Hard Rock Hotel and Casino (Las Vegas)

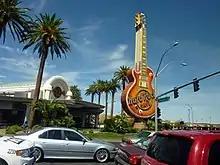
Hard Rock Cafe and guitar sign

A Hard Rock Cafe opened in September 1990, on the southeast corner of the property that would eventually include the Hard Rock resort. The restaurant entrance featured a 45-foot-tall Gibson Les Paul guitar sign. The Hard Rock hotel-casino was announced on June 5, 1991, as the first such project in the company's history. It would be built beside the restaurant. Company co-founder Peter Morton said, "We did a lot of marketing studies. Everything gave us an extremely strong indication that there are a lot of 30-year-olds in America who go to Bruce Springsteen concerts and like to gamble." Groundbreaking was scheduled for later that year, with a planned opening in late 1992 or early 1993. The casino would be developed and managed by Harrah's Casino Hotels, the gaming subsidiary of Promus Companies. Plans to build the project with Harrah's were later abandoned.